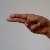
The image shows a hand gesture representing the letter 'H' in Indian Sign Language.